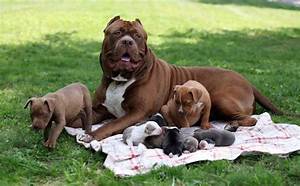
Label: dog